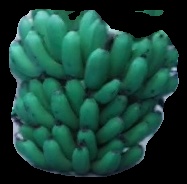
Variety: pachbale
Grade: grade2